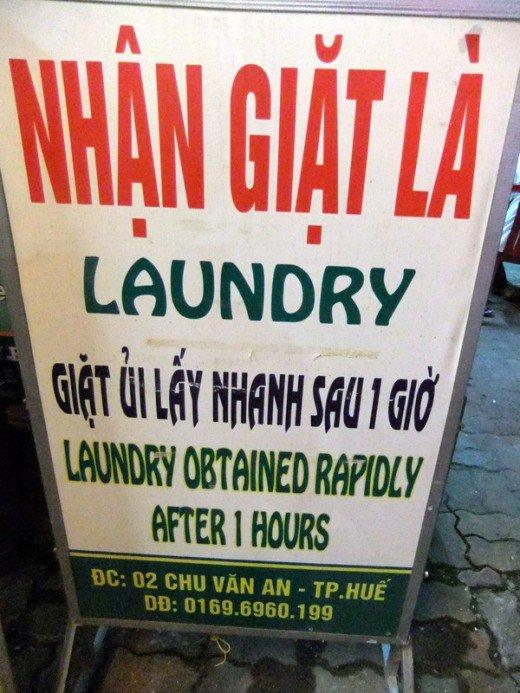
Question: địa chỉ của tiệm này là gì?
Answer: địa chỉ của tiệm này là 02 chu văn an - tp. huế